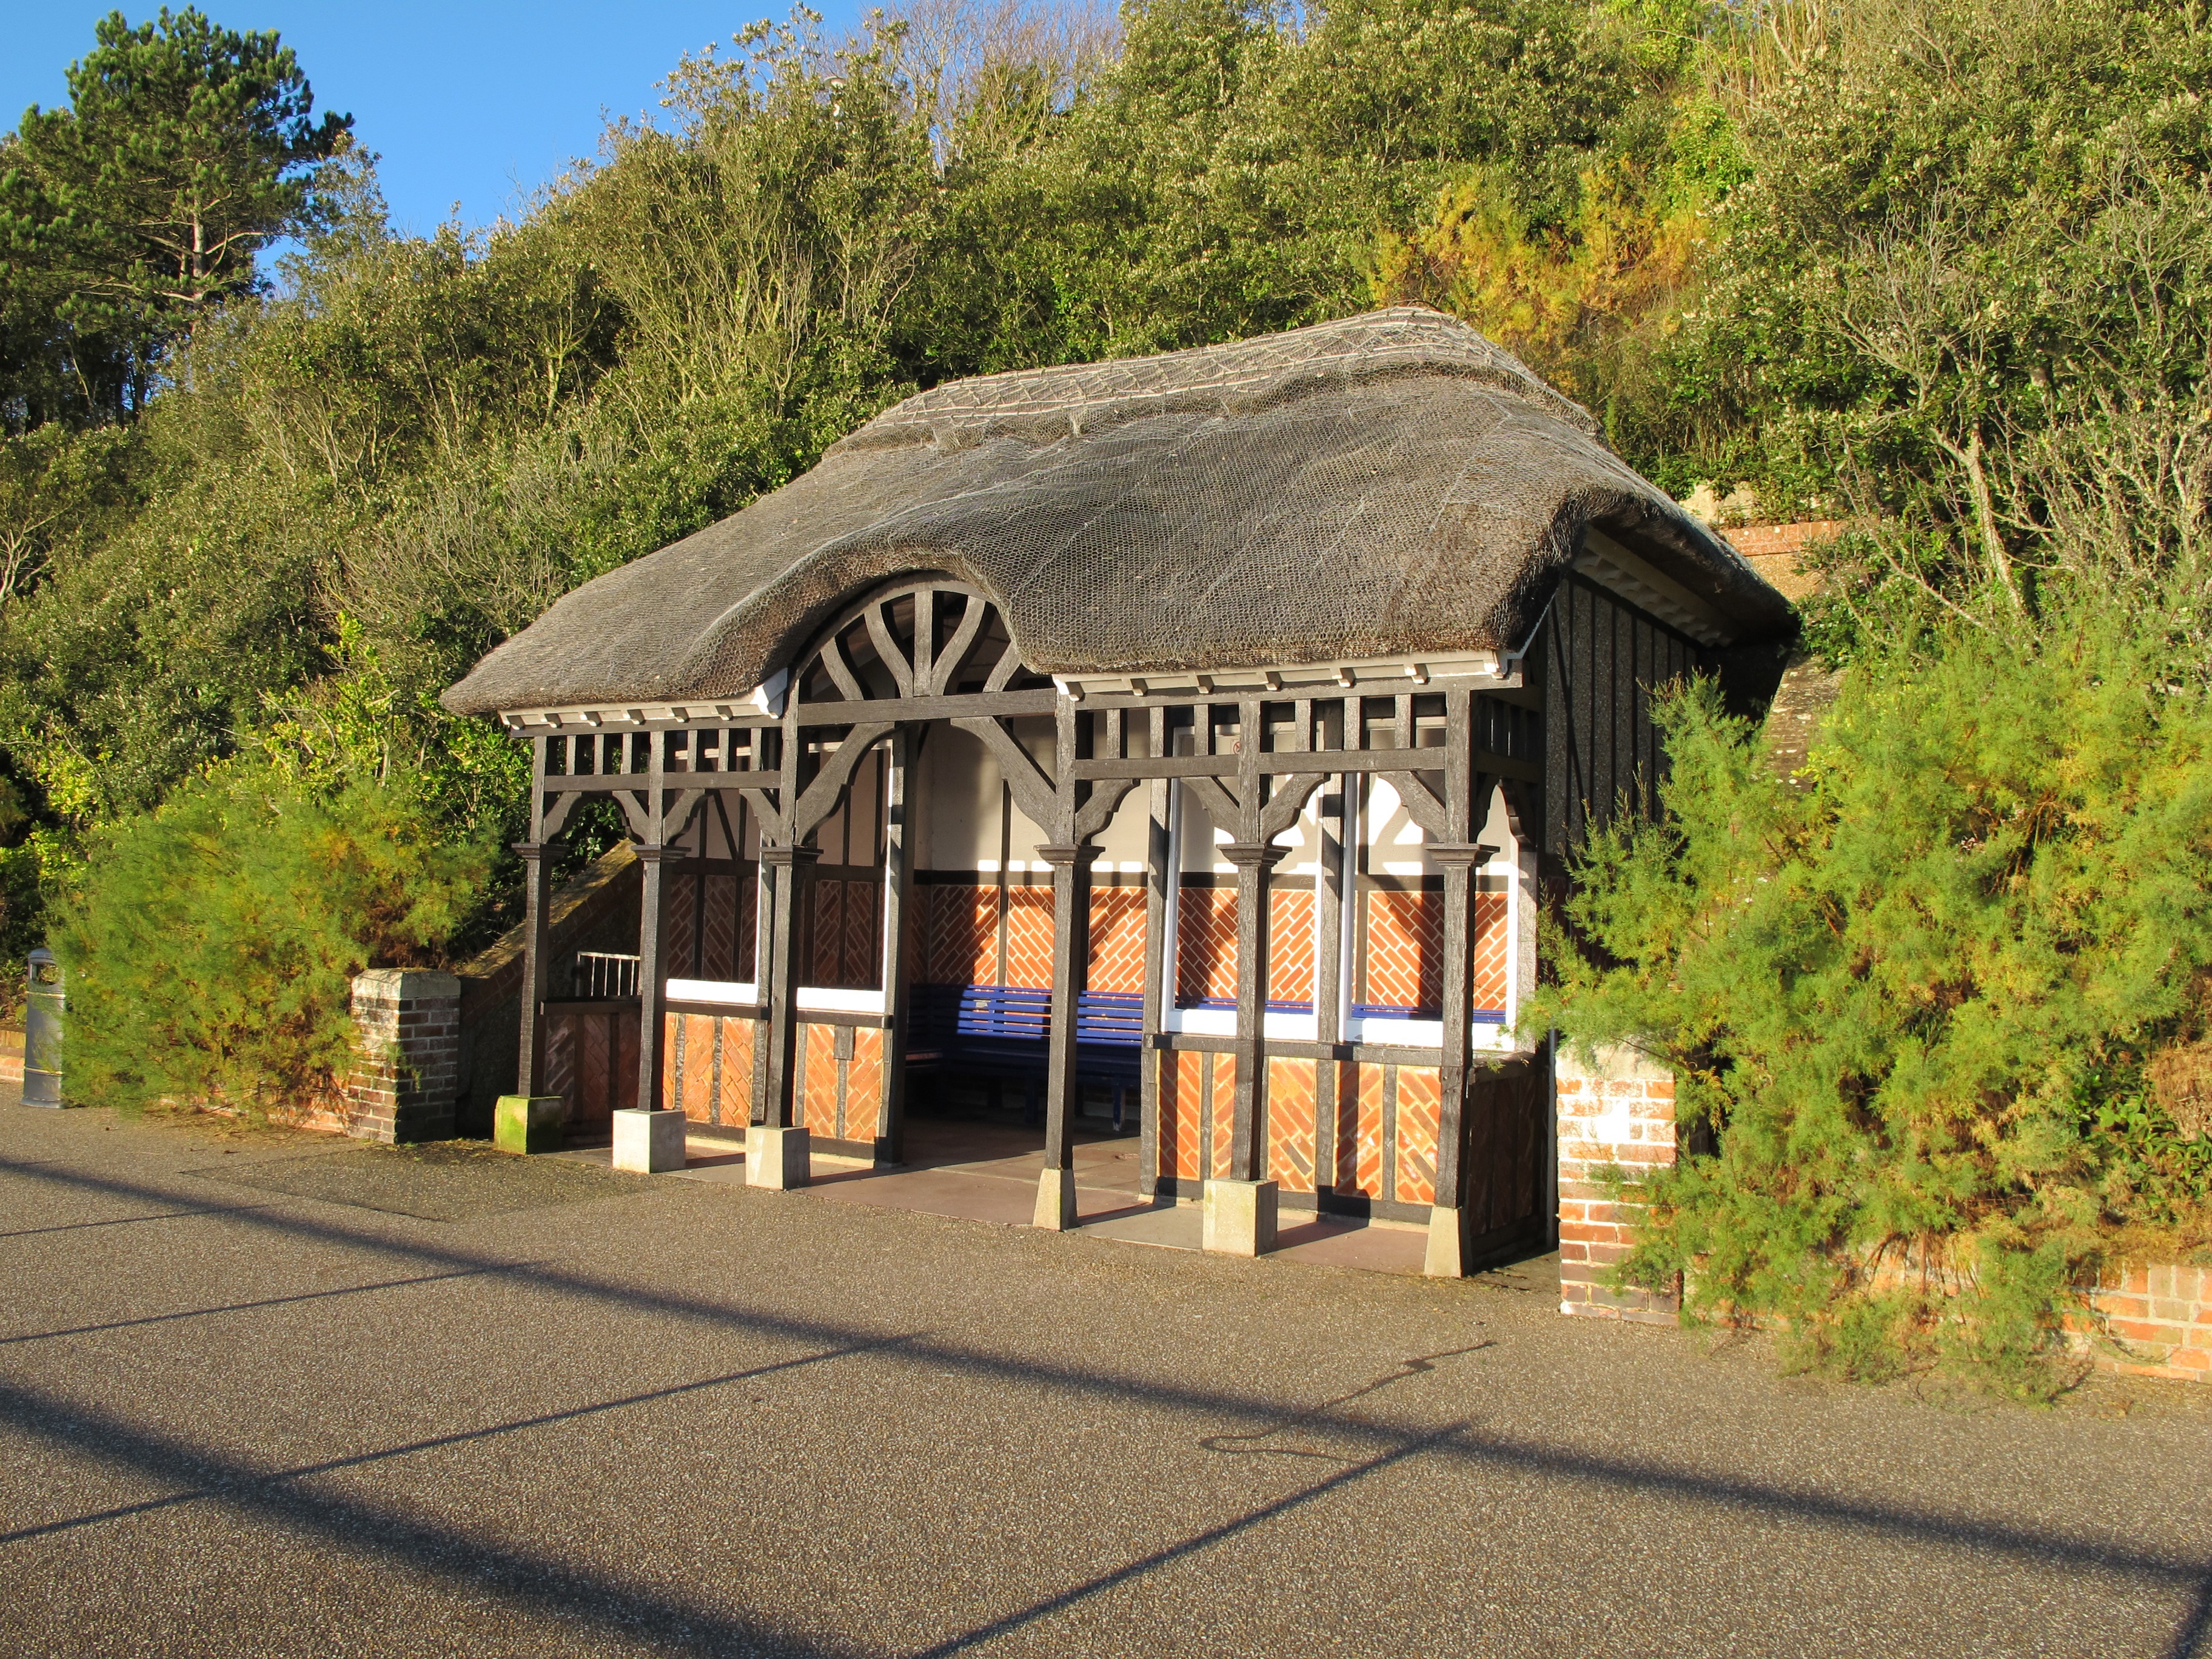
beach, building, home, hut, cottage, holiday, england, channel, promenade, estate, victorian, thatching, united kingdom, eastbourne, sheltering space